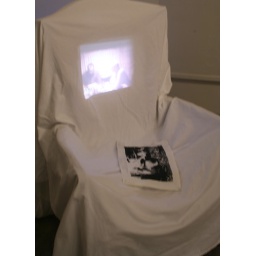
Chair as video screen with silkscreen of dad and I in the woods.